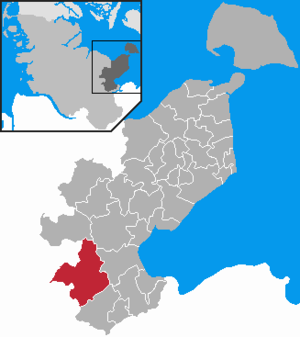
Ahrensbök
Kort
Ahrensbök er en amtsfri by i det nordlige Tyskland, beliggende i Østholstein i delstaten Slesvig-Holsten. Ahrensbök ligger ca. 17 km nordvest for Lübeck, og 45 km sydøst for Kiel. Byen havde i 2013 lidt over 8200 indbyggere.